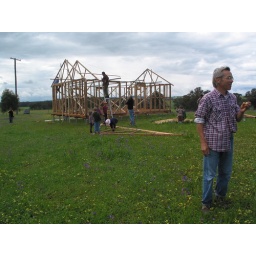
06_10_03 Brothers building a house near Koorawatha